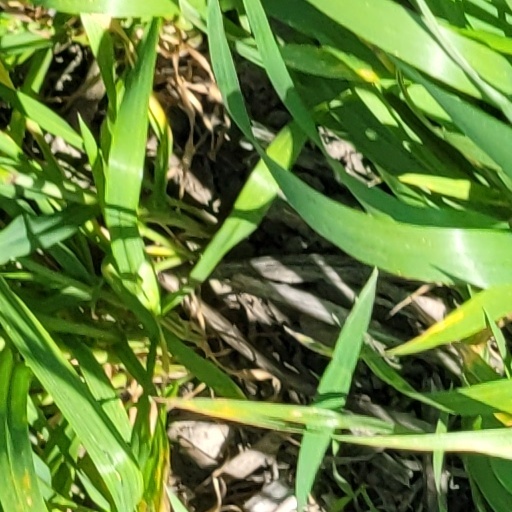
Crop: wheat